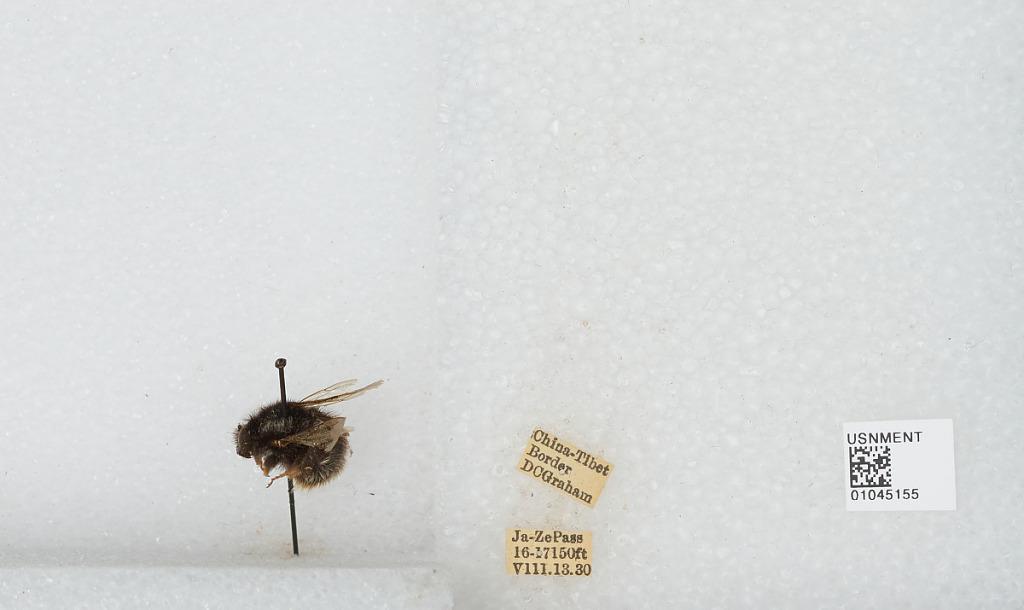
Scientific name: Bombus sp.
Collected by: D. Graham
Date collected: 1930-8-13
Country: China
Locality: Ja-Ze Pass, China-Tibet border